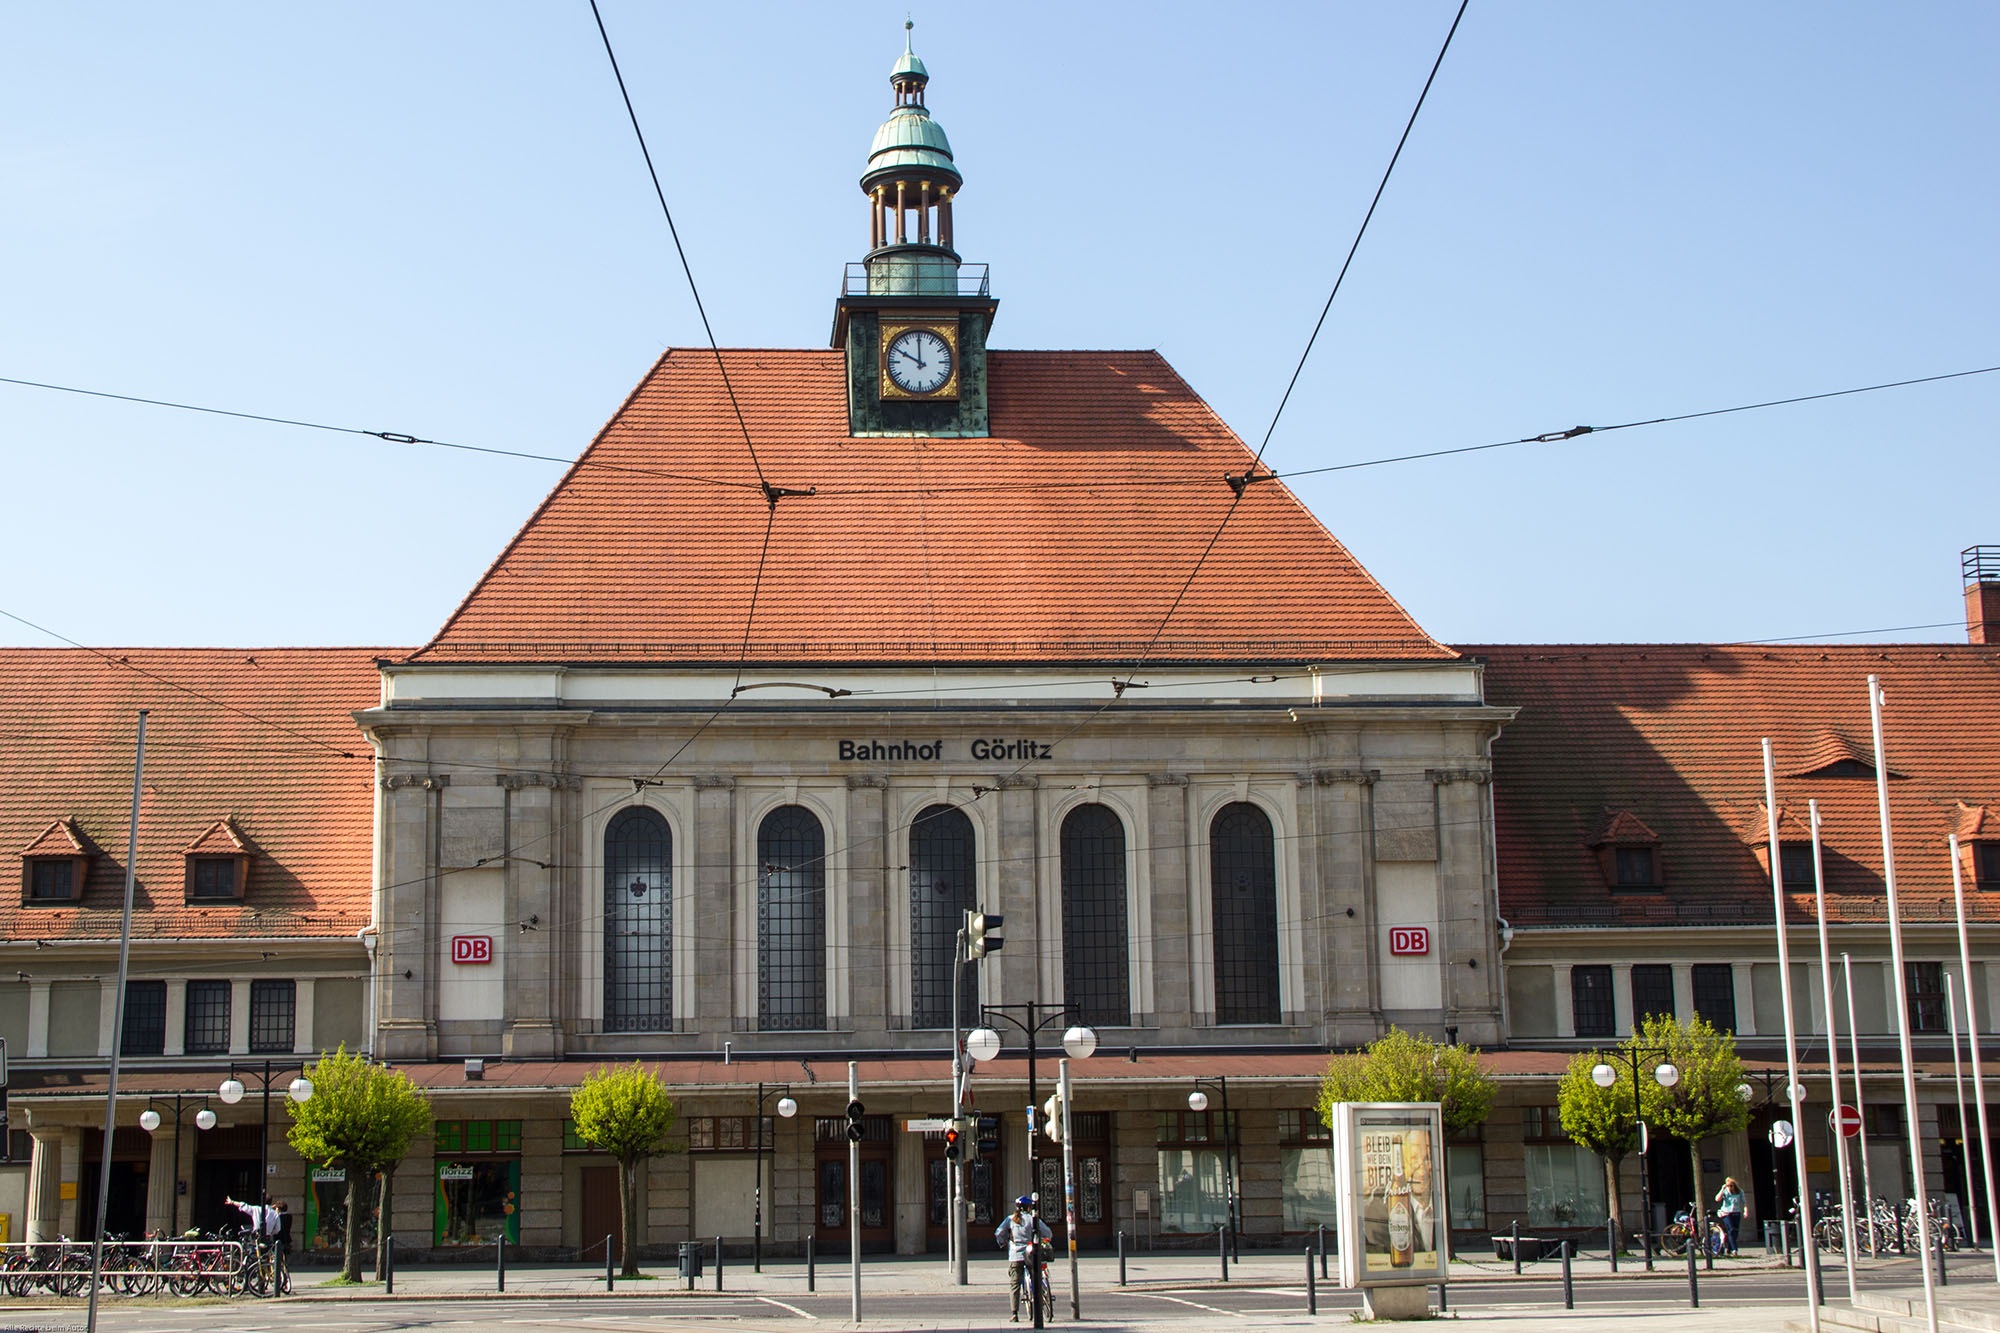
town, building, downtown, plaza, landmark, place of worship, synagogue, railway station, courthouse, neighbourhood, g rlitz, lausitz